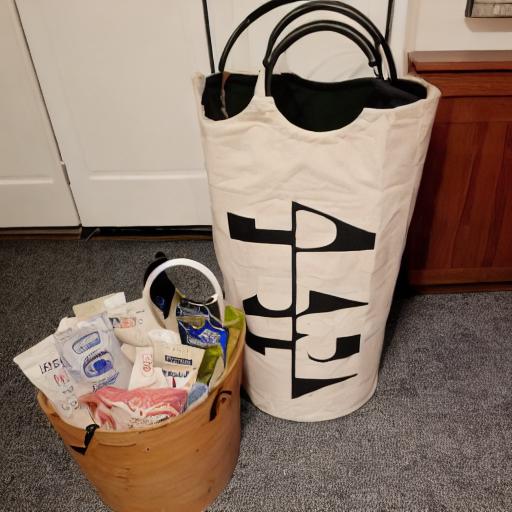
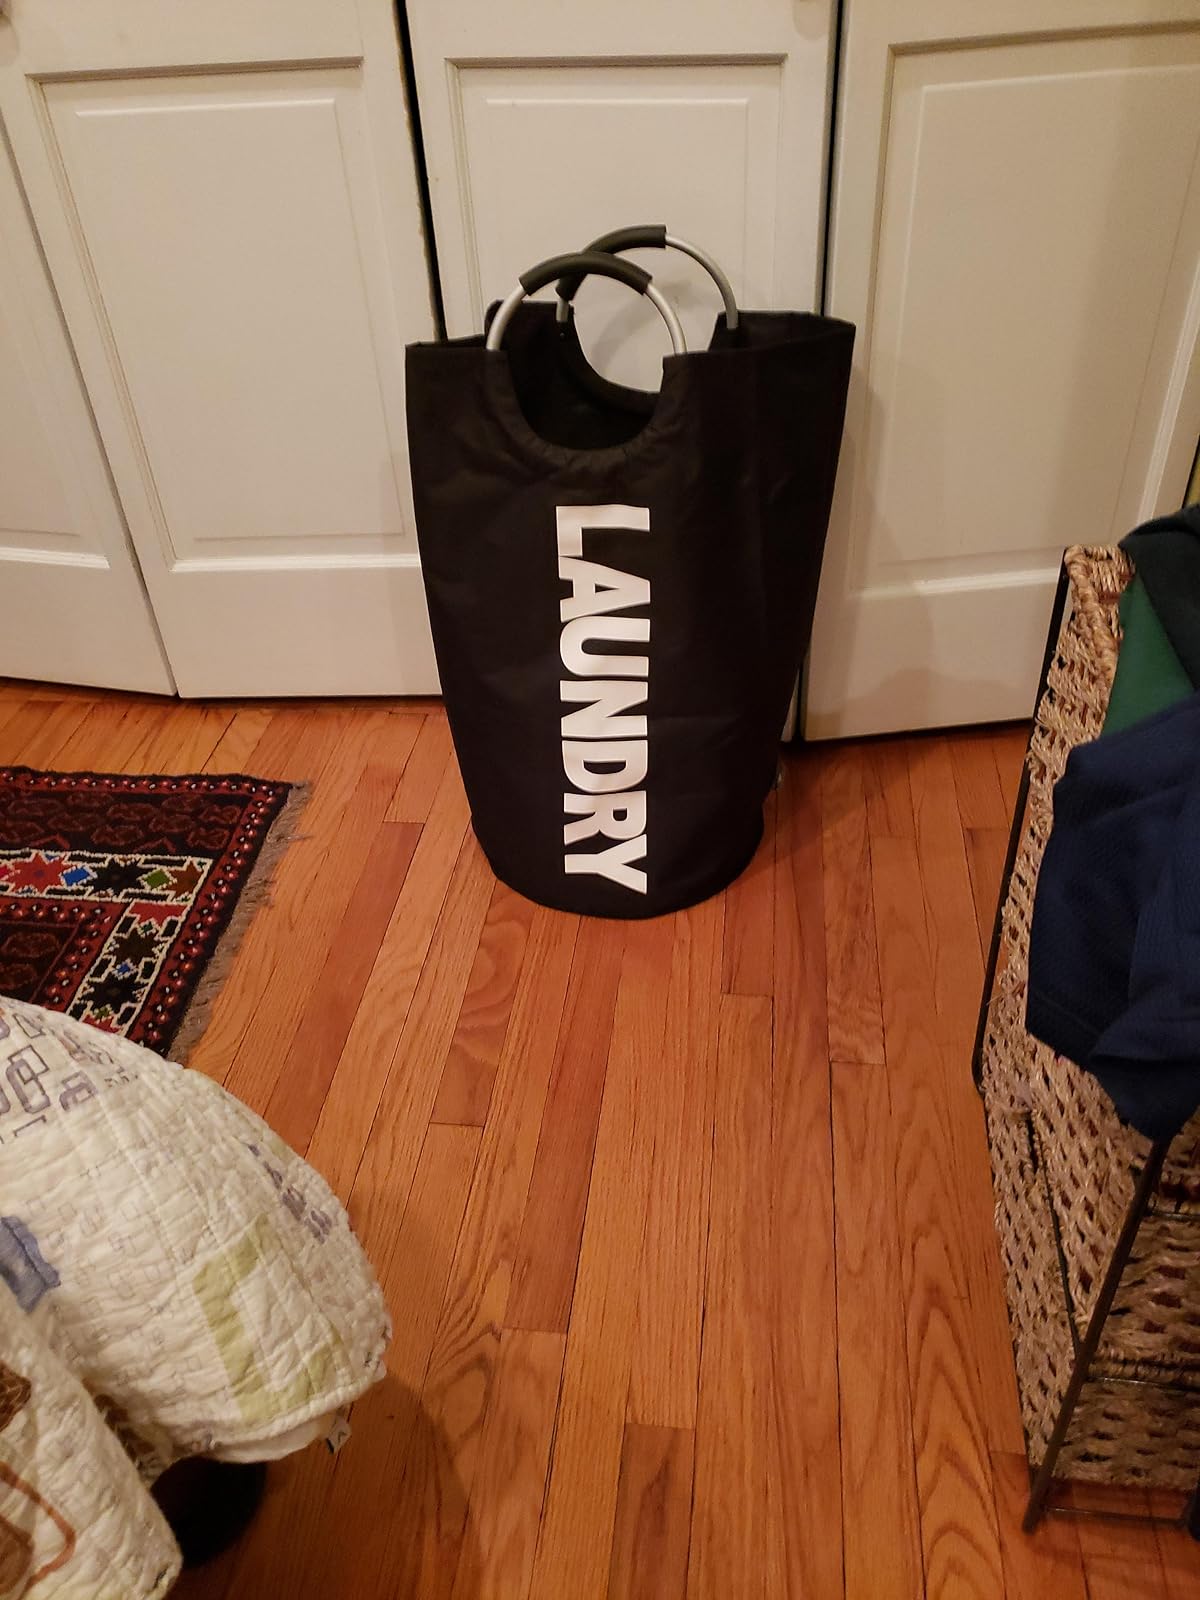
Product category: items_hamper
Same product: no